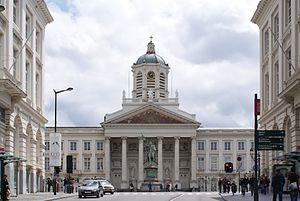
Eglise Saint-Jaques-sur-Coudenberg &amp